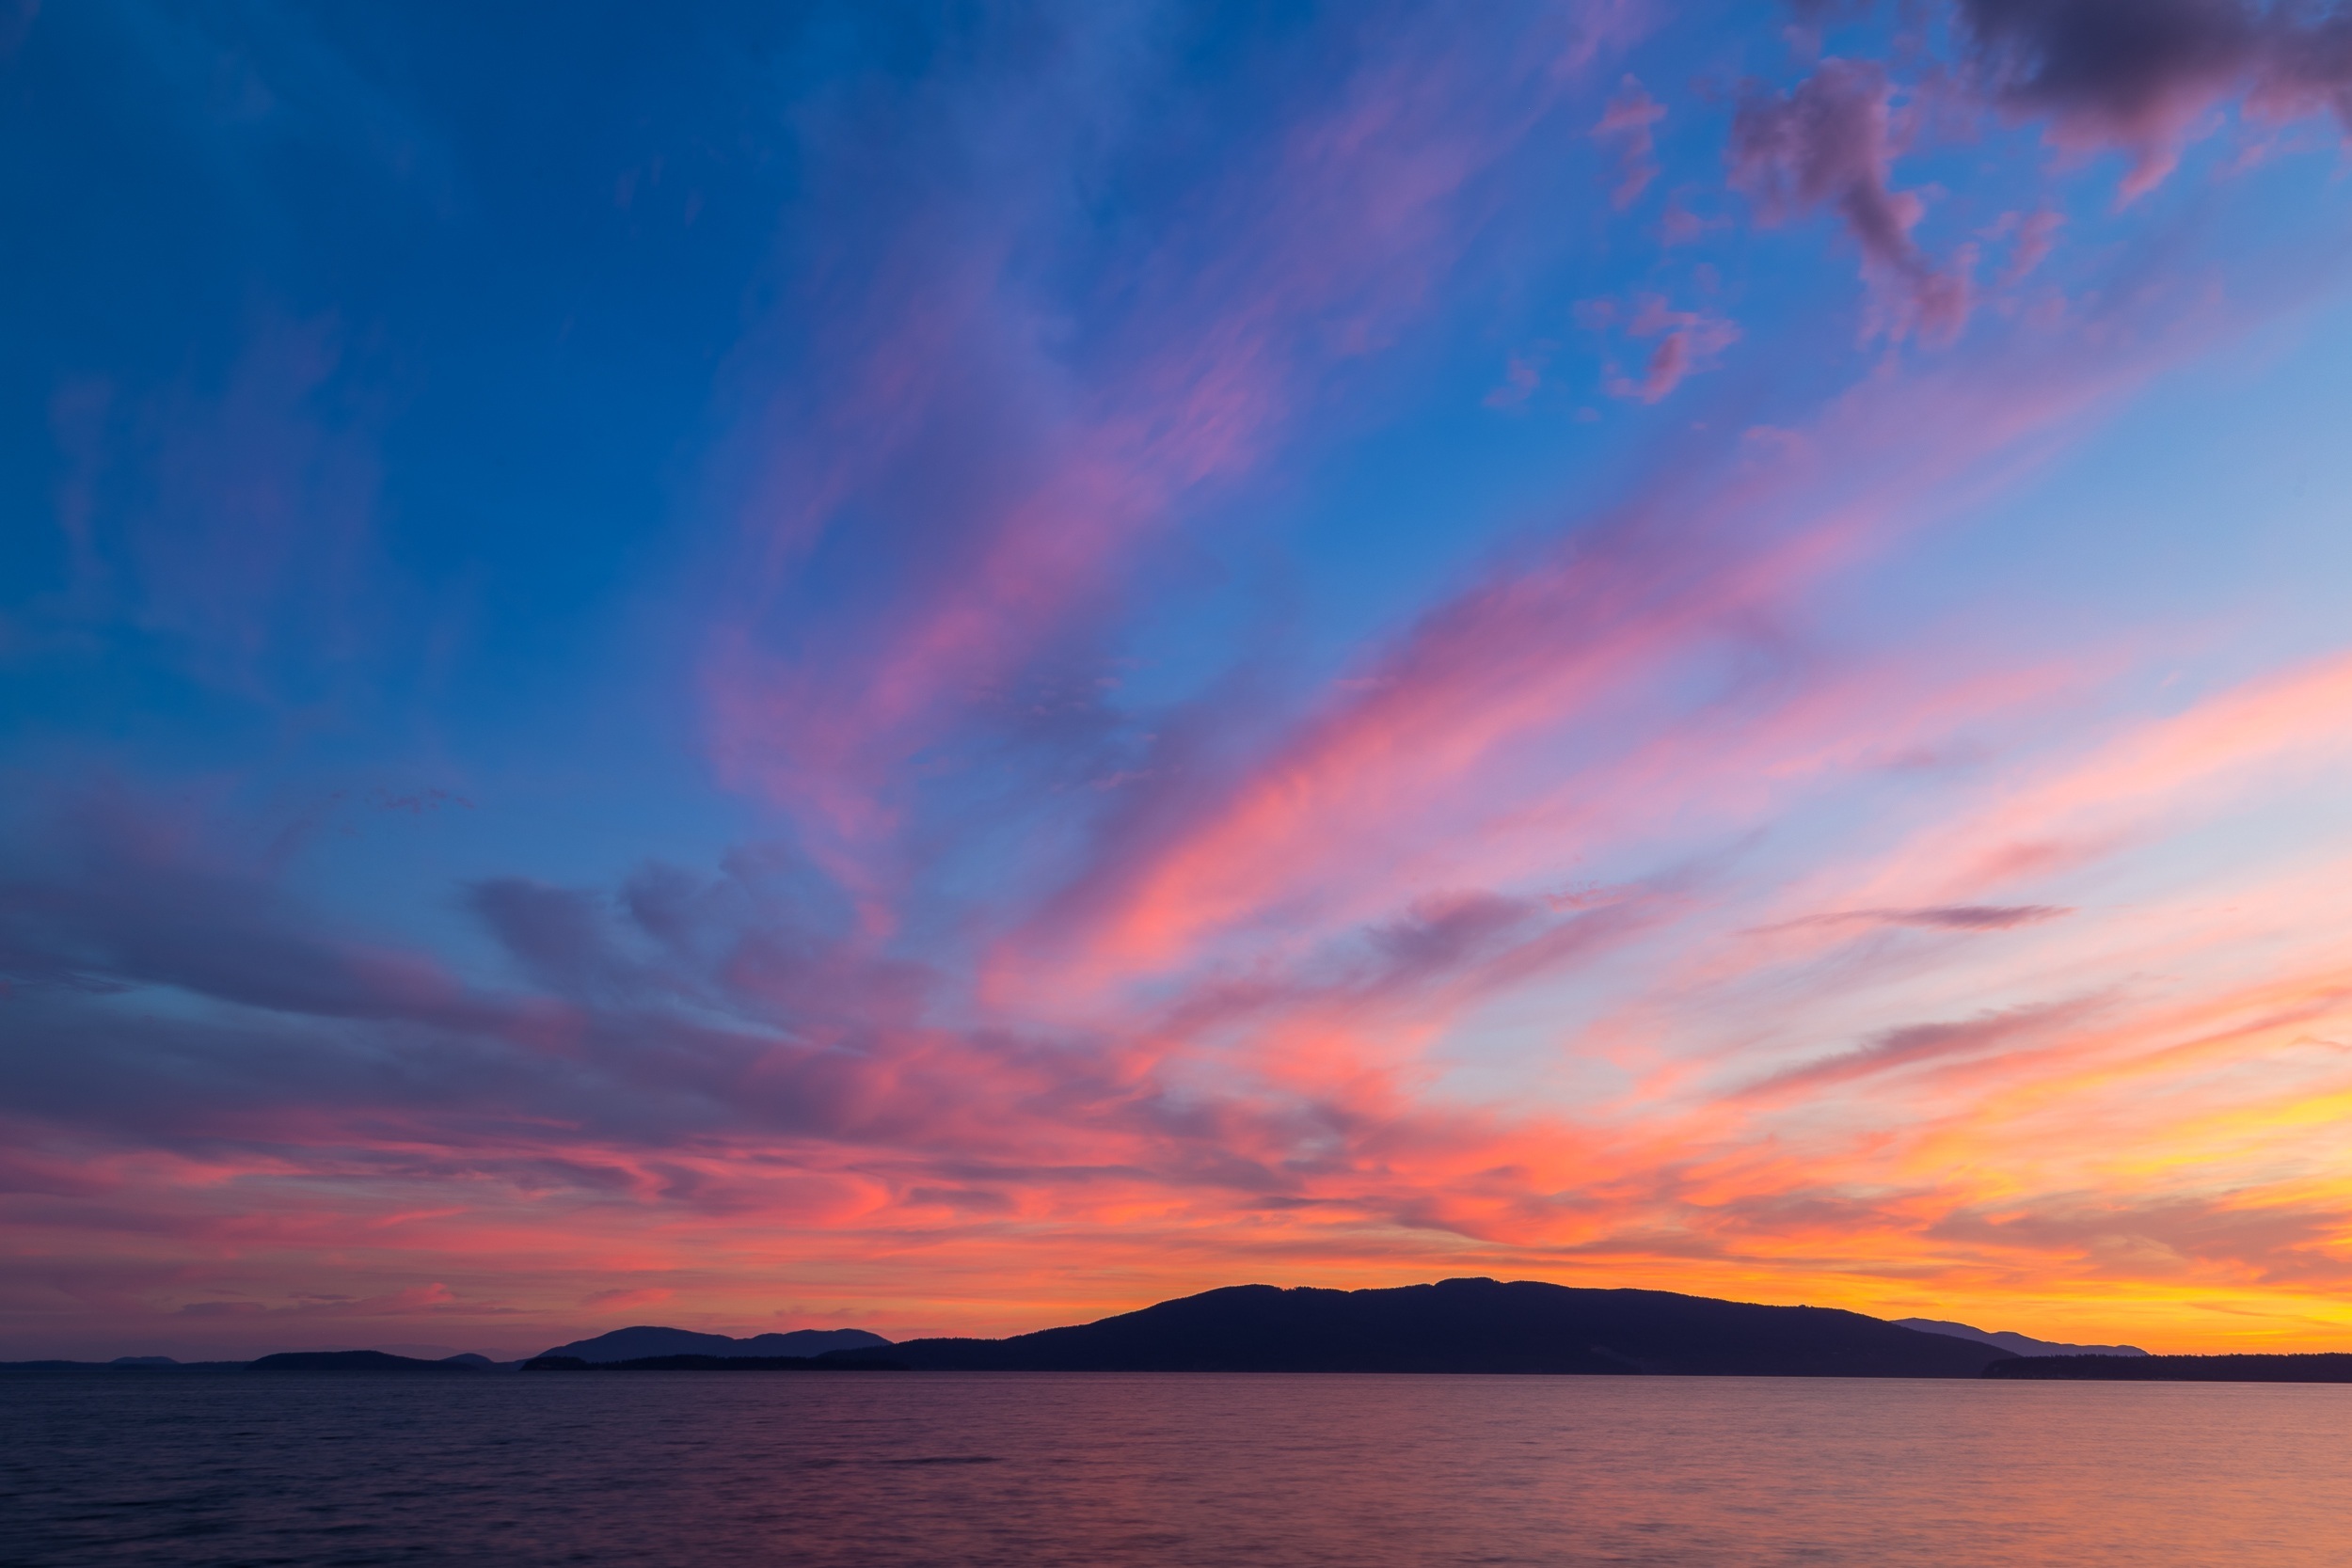
sea, coast, water, nature, ocean, horizon, cloud, sky, sun, sunrise, sunset, dawn, atmosphere, summer, vacation, dusk, evening, reflection, tranquil, scenic, peaceful, island, colorful, afterglow, meteorological phenomenon, red sky at morning